Winnie Harlow

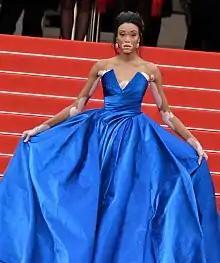
Harlow at the 2017 Cannes Film Festival

Following her elimination from "America's Next Top Model", Harlow modelled for the Spanish clothing brand Desigual and became its official brand representative. In September 2014, she walked and closed for the clothing brand Ashish for its spring/summer 2015 collection in London Fashion Week. She has had for the fashion website Showstudio.com. In 2015, Harlow modelled for the Italian clothing brand Diesel for its spring/summer 2015 campaign, which was shot by British fashion photographer Nick Knight. She modelled for the Spanish and Italian editions of "Glamour" magazine and was featured in the August/September 2015 issue of "Complex" magazine. She was also featured in the August 2015 issue of "Cosmopolitan". She was featured on "Vogue Italia"s website in an interview and accompanying photo shoot. In August 2015, Harlow shot the cover of an accompanying editorial spread in the September issue of "Ebony" magazine, where she appeared alongside former "America's Next Top Model" contestant Fatima Siad. In 2016, Harlow was featured in a commercial for Sprite, and was featured in a campaign for Swarovski. The same year, she was chosen as one of BBC's 100 Women In 2018, she modelled at the Victoria's Secret Fashion Show.